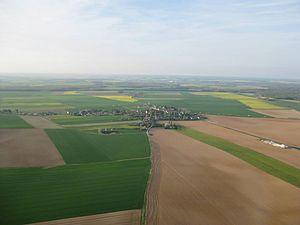
Les Essarts le Vicomte
Les Essarts-le-Vicomte est une commune française située dans le département de la Marne, en région Grand Est.